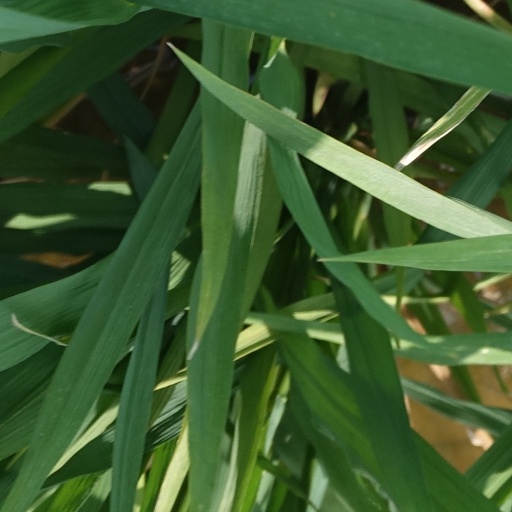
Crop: rice